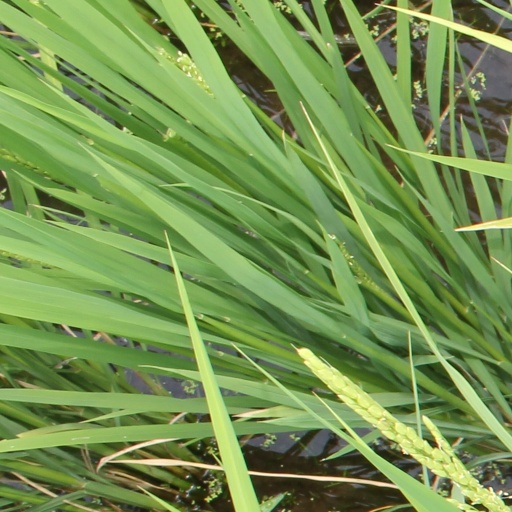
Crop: rice